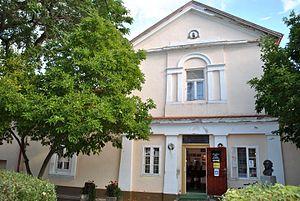
Želiezovce est une ville de Slovaquie située dans la région de Nitra, du district de Levice.